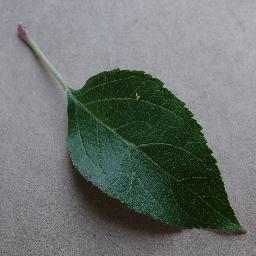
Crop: apple
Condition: healthy